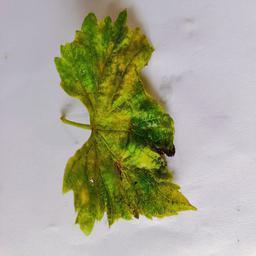
Label: Downy Mildew